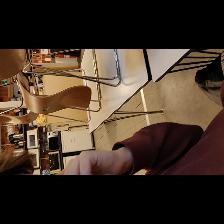
Label: Human